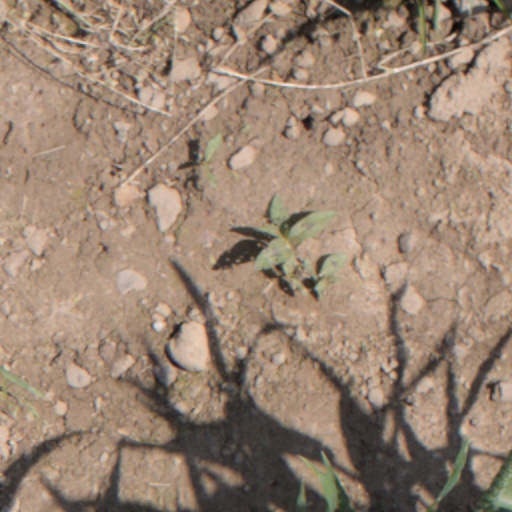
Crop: wheat